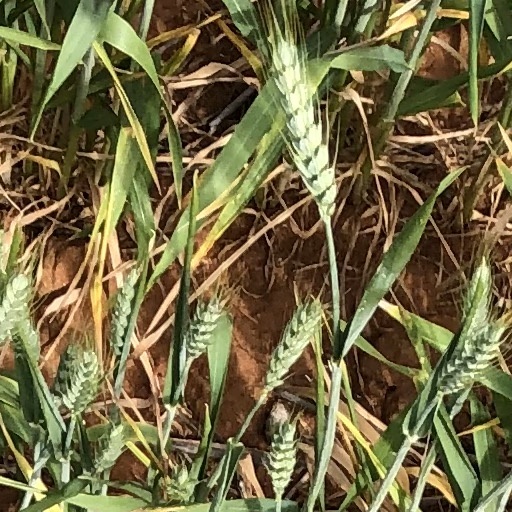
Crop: wheat